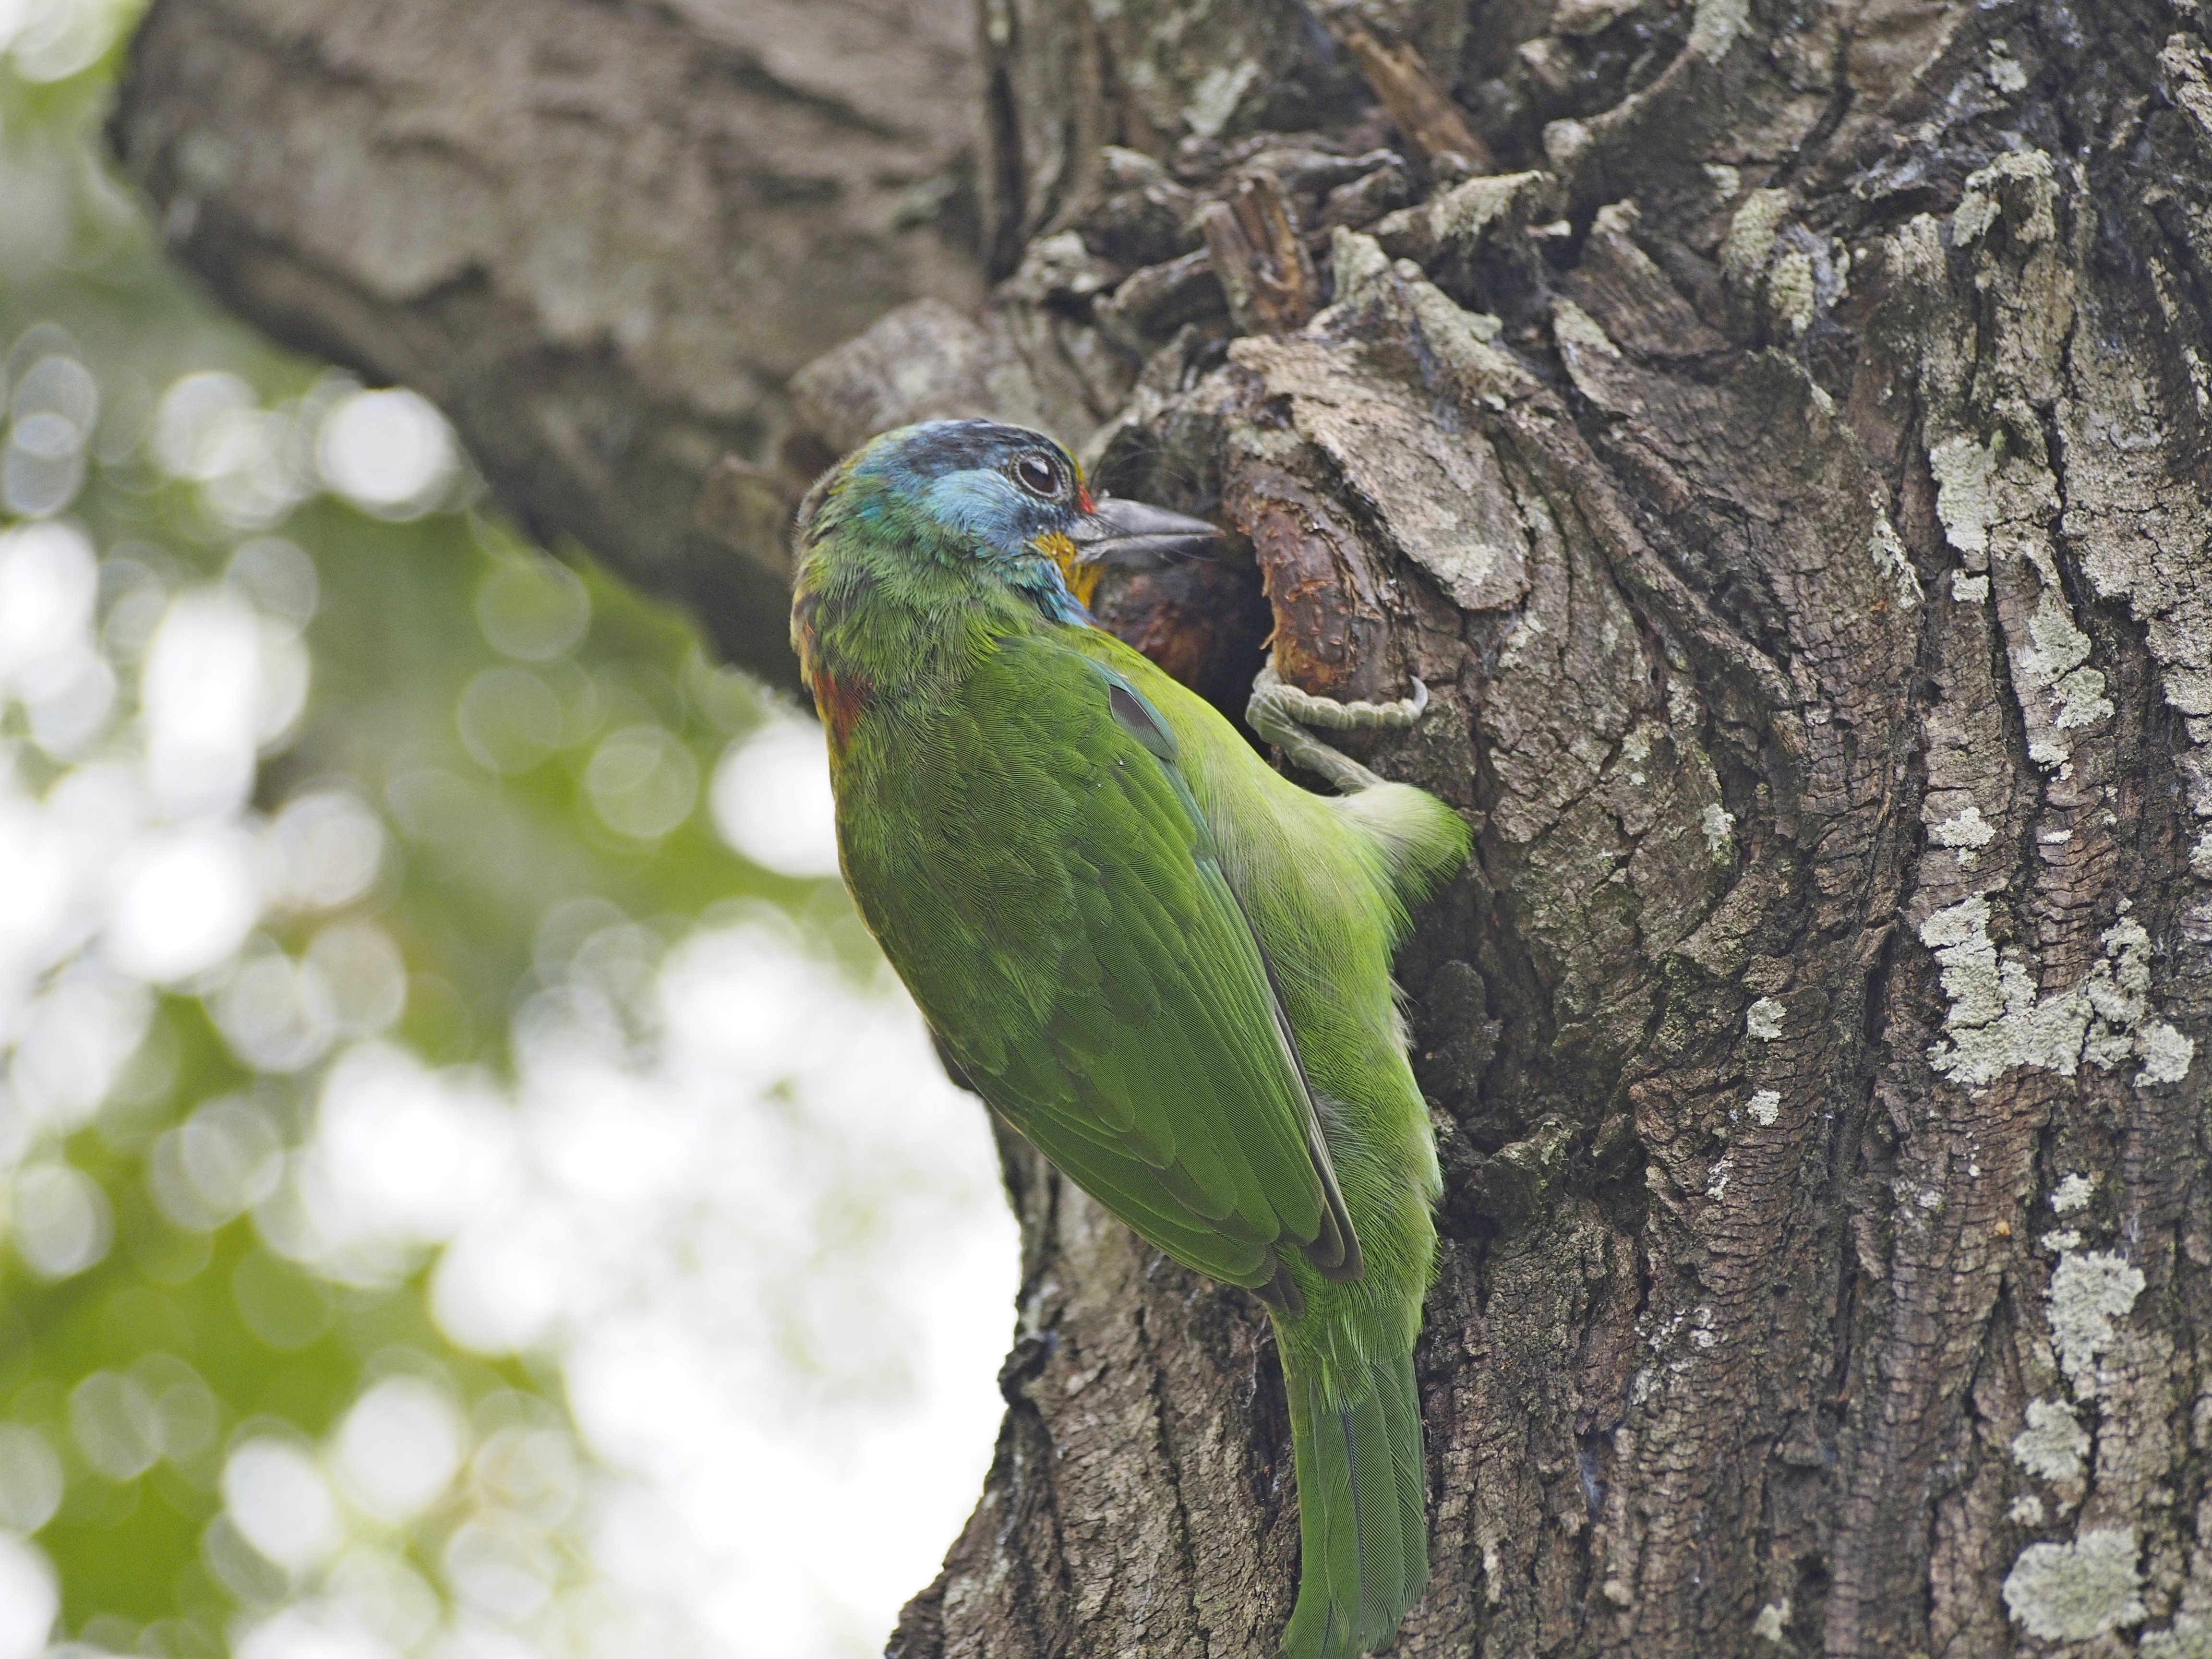
nature, branch, bird, wildlife, green, beak, monk, fauna, macaw, vertebrate, parrot, parakeet, colored birds, quasi woodpecker, tsukiji fish market nest